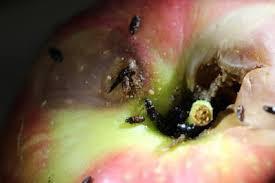
Label: apples